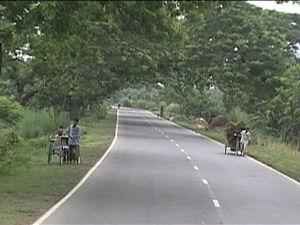
Cet article dresse la liste des routes nationales du Bangladesh. Les routes portent la désignation N et ont une longueur totale de 3492,01 km. Les routes régionales portent la désignation R, d'une longueur totale de 4253,76 km, et les routes locales, la désignation Z.